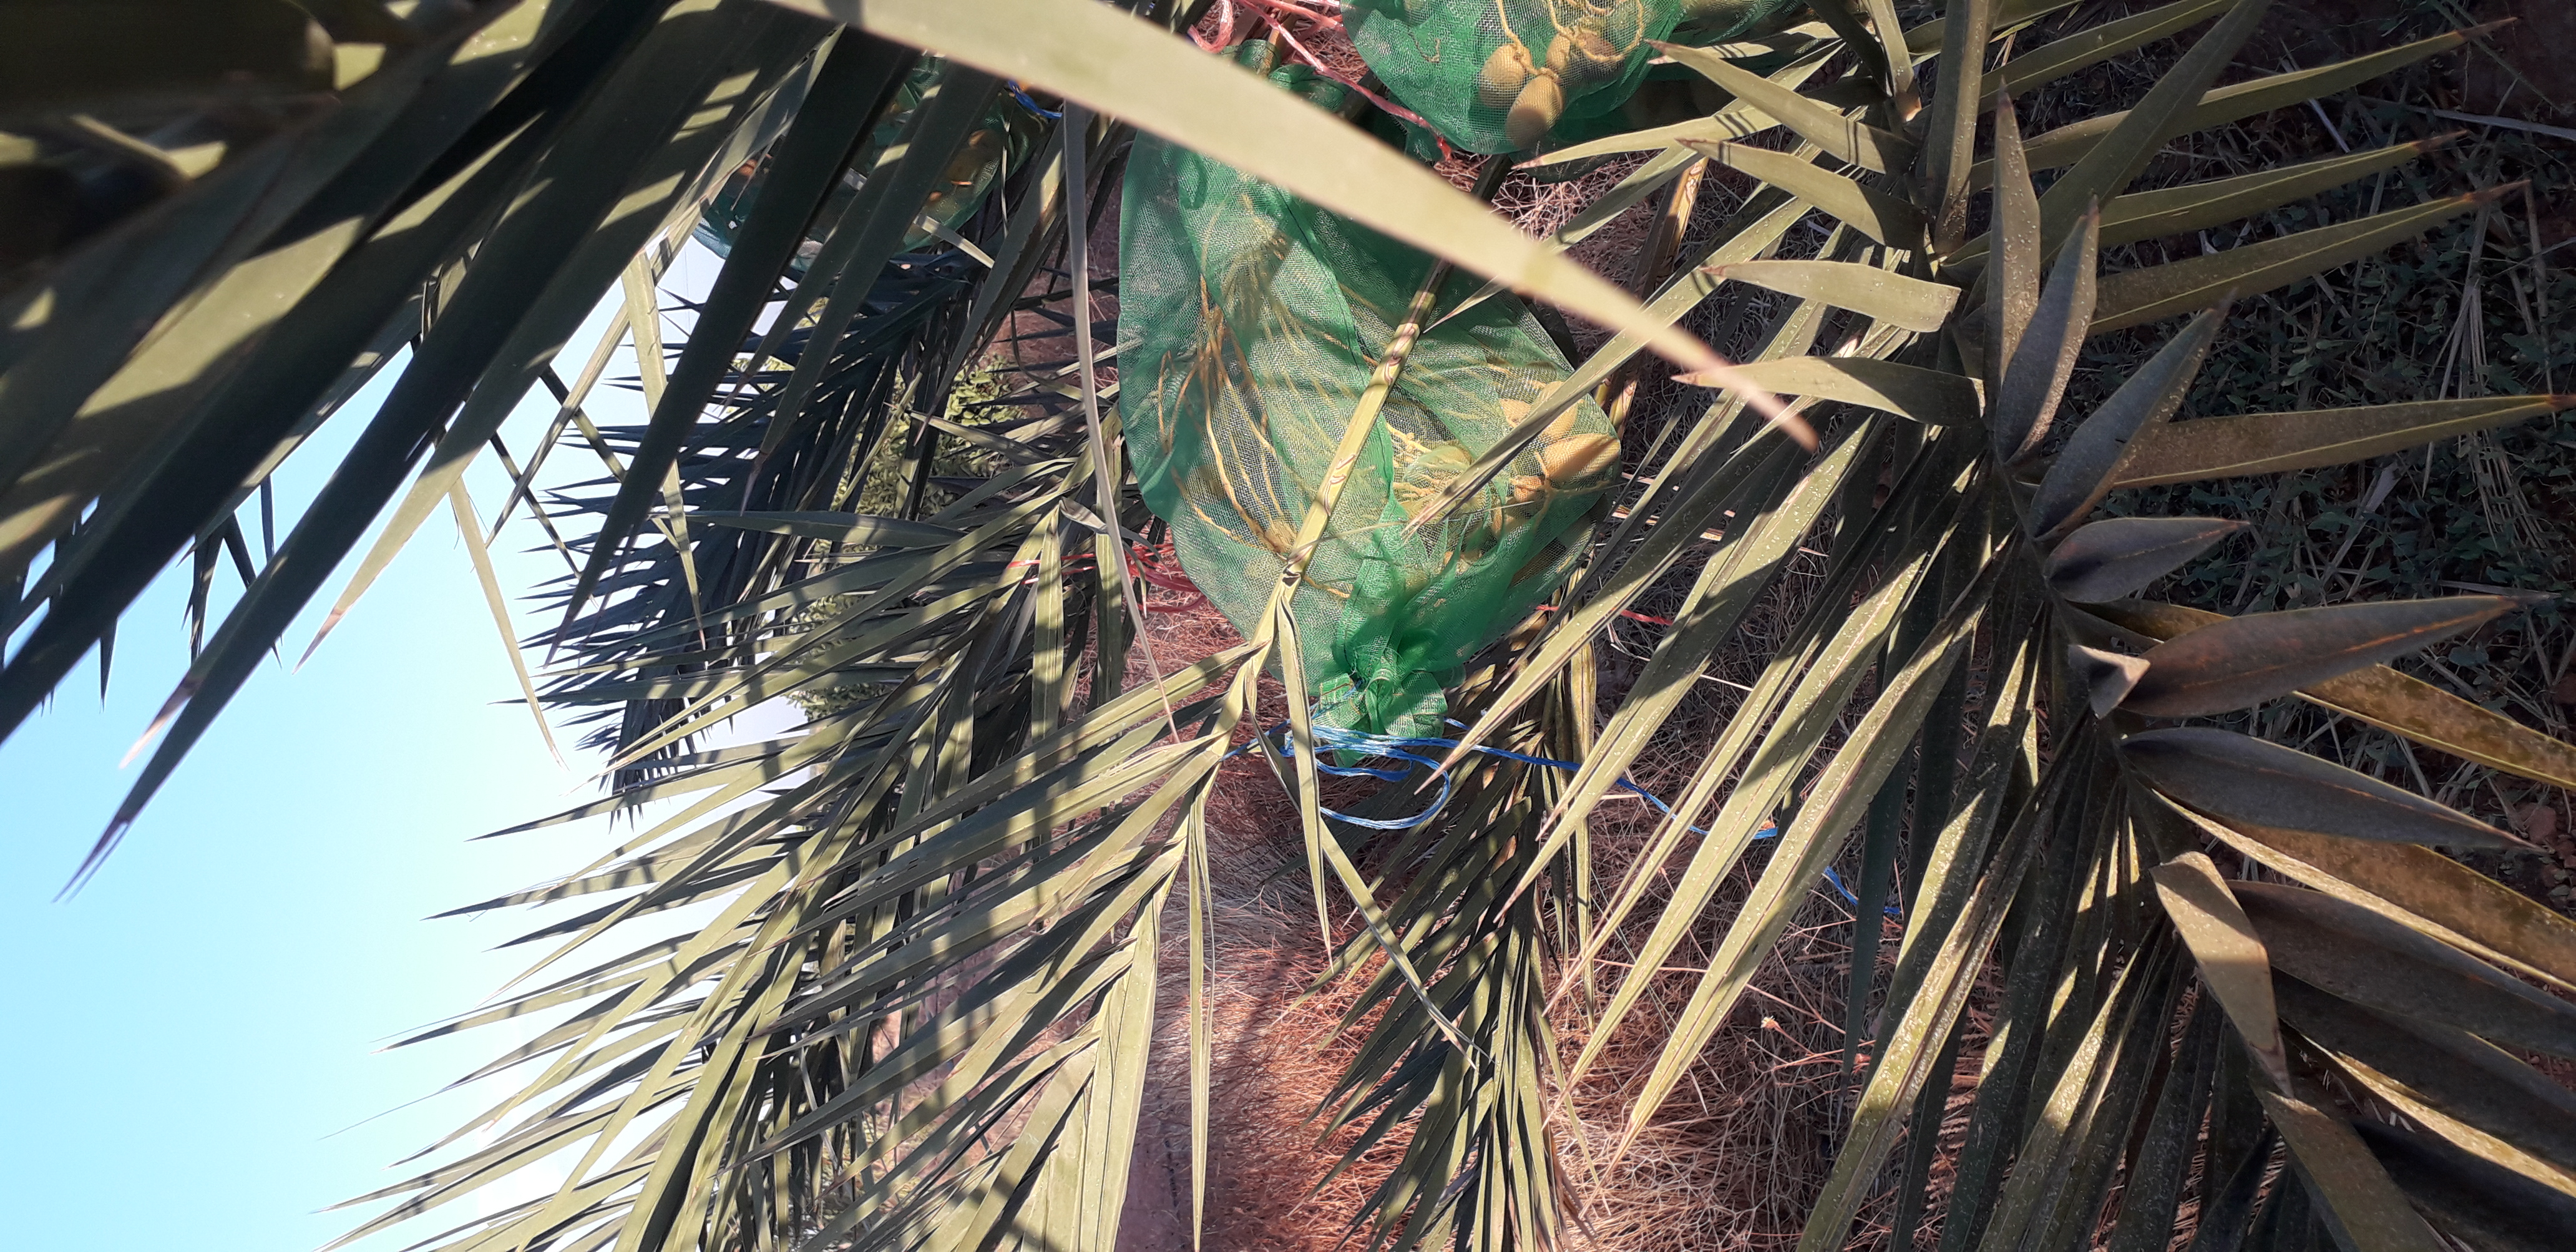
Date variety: Boumajhoul